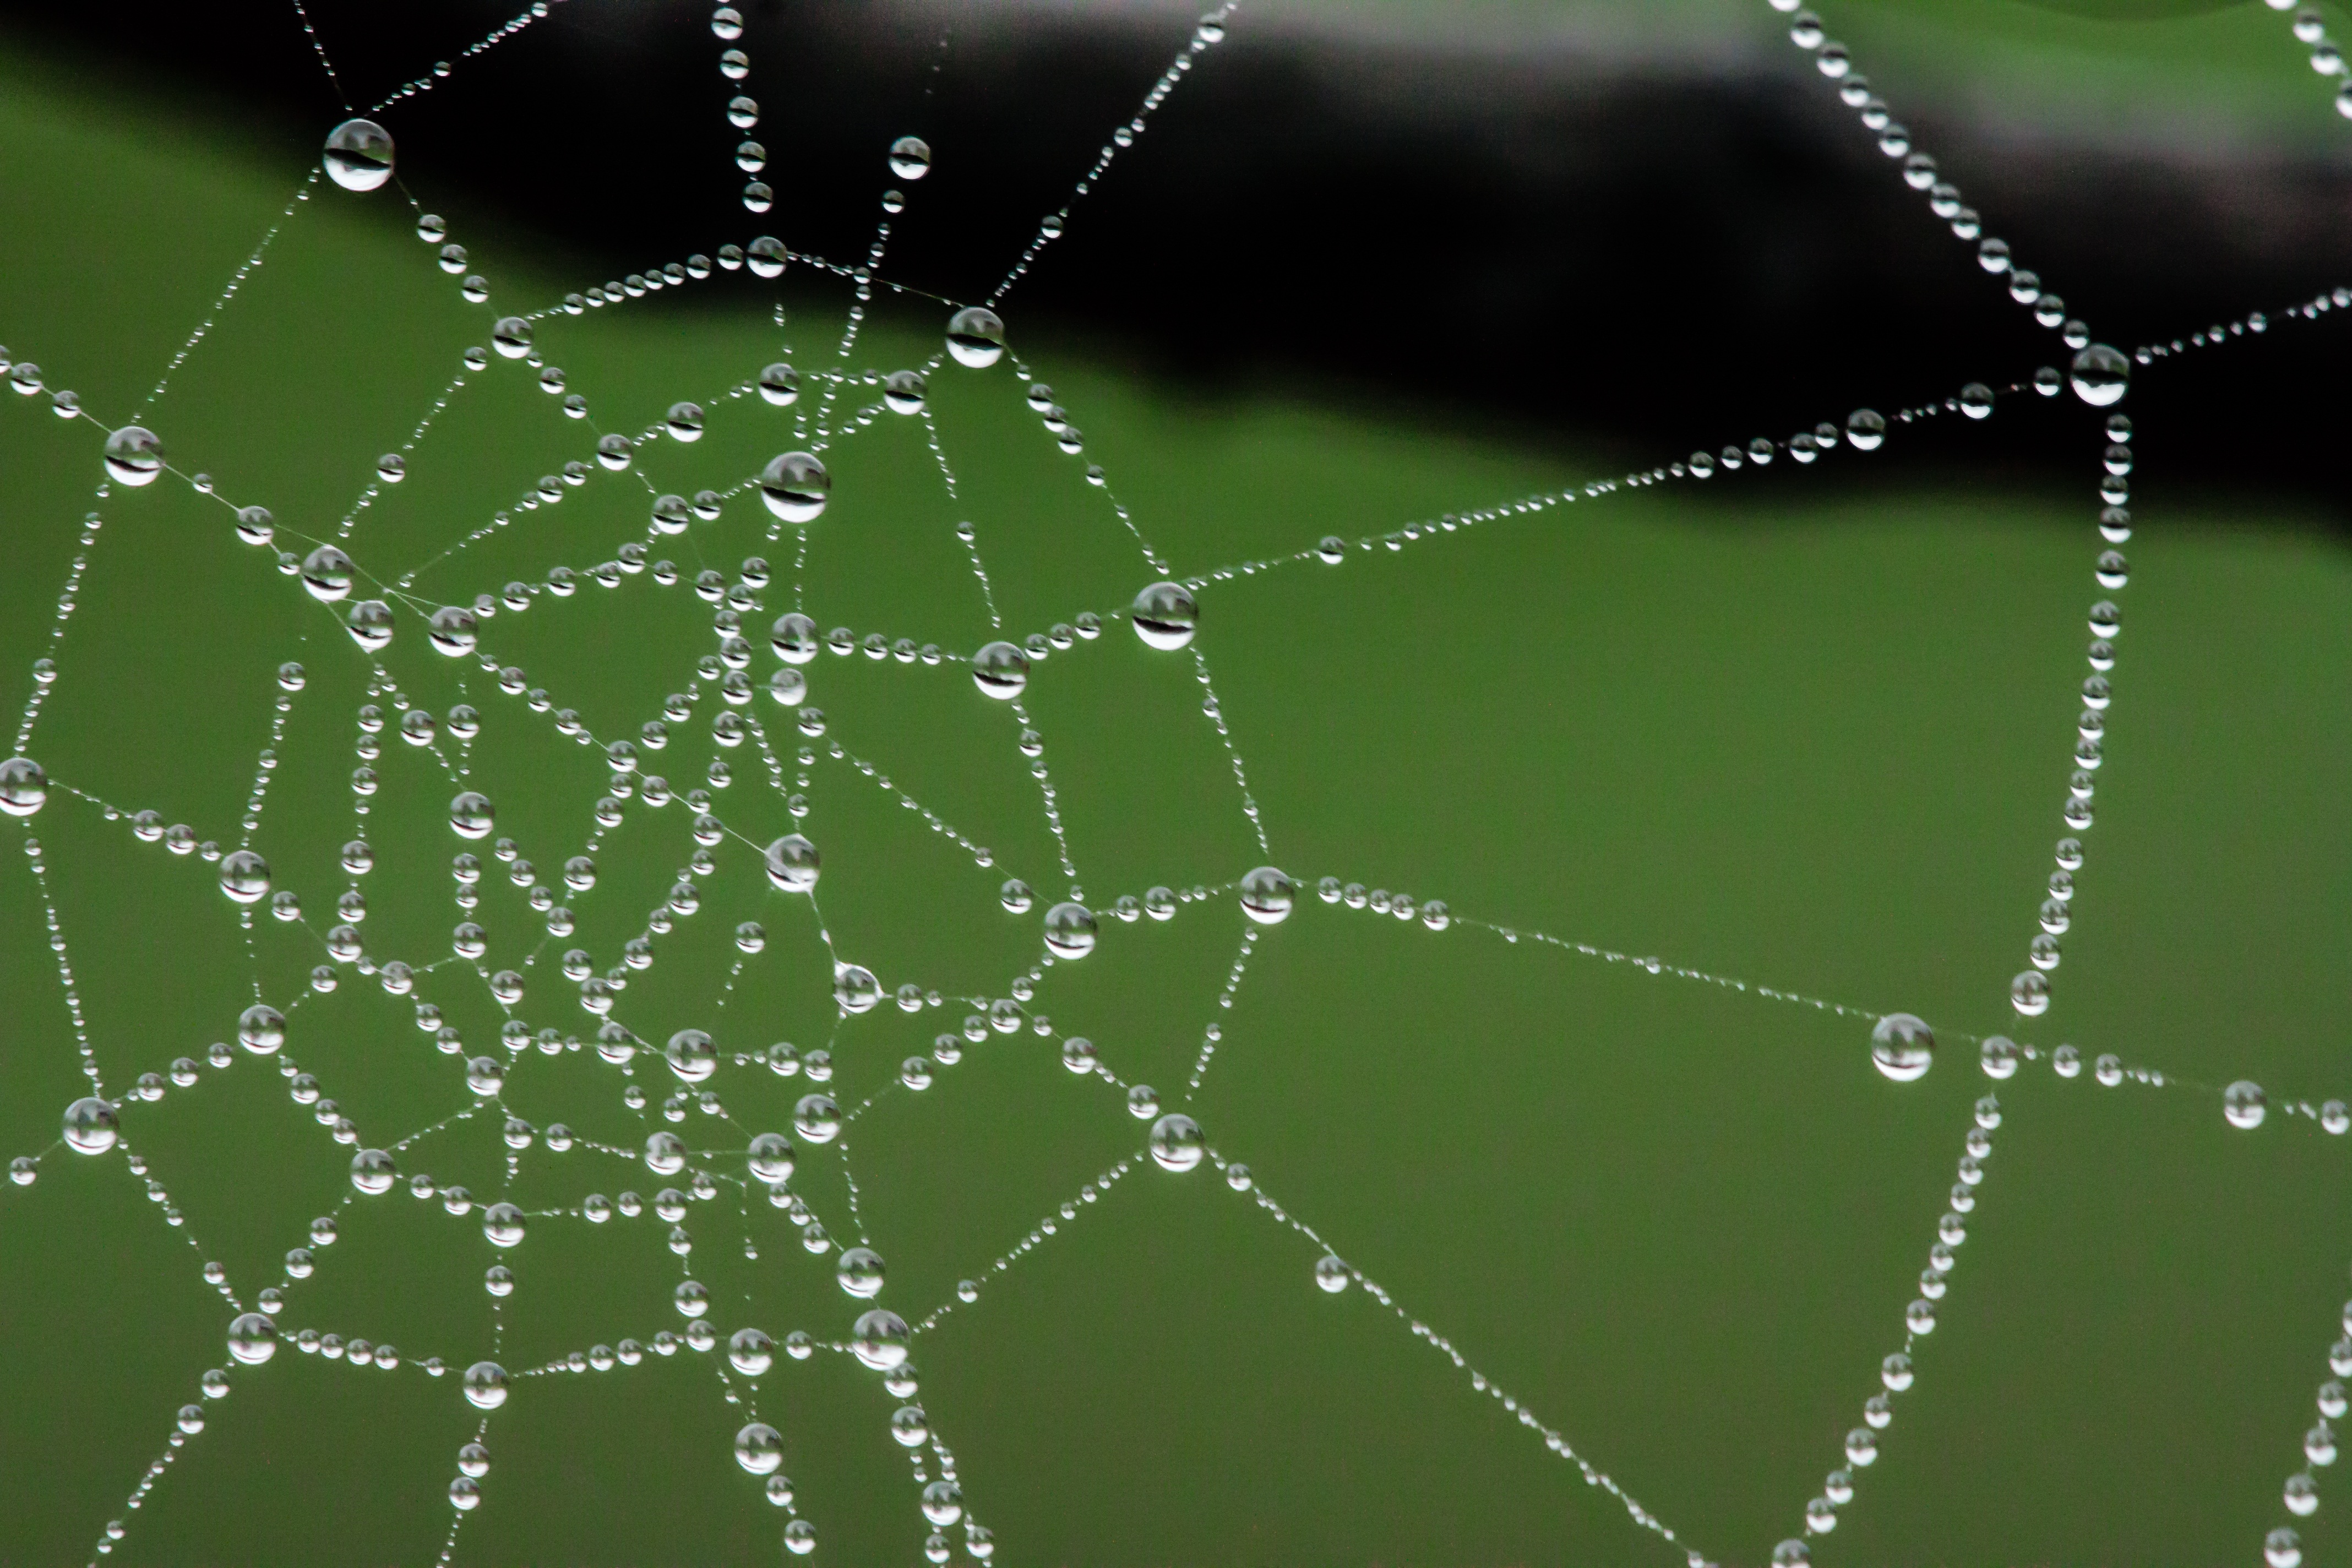
water, dew, spiderweb, web, green, macro, fauna, material, invertebrate, spider web, cobweb, spider, net, sticky, arachnid, drops, network, moisture, macro photography, arthropod, araneus, orb weaver spider